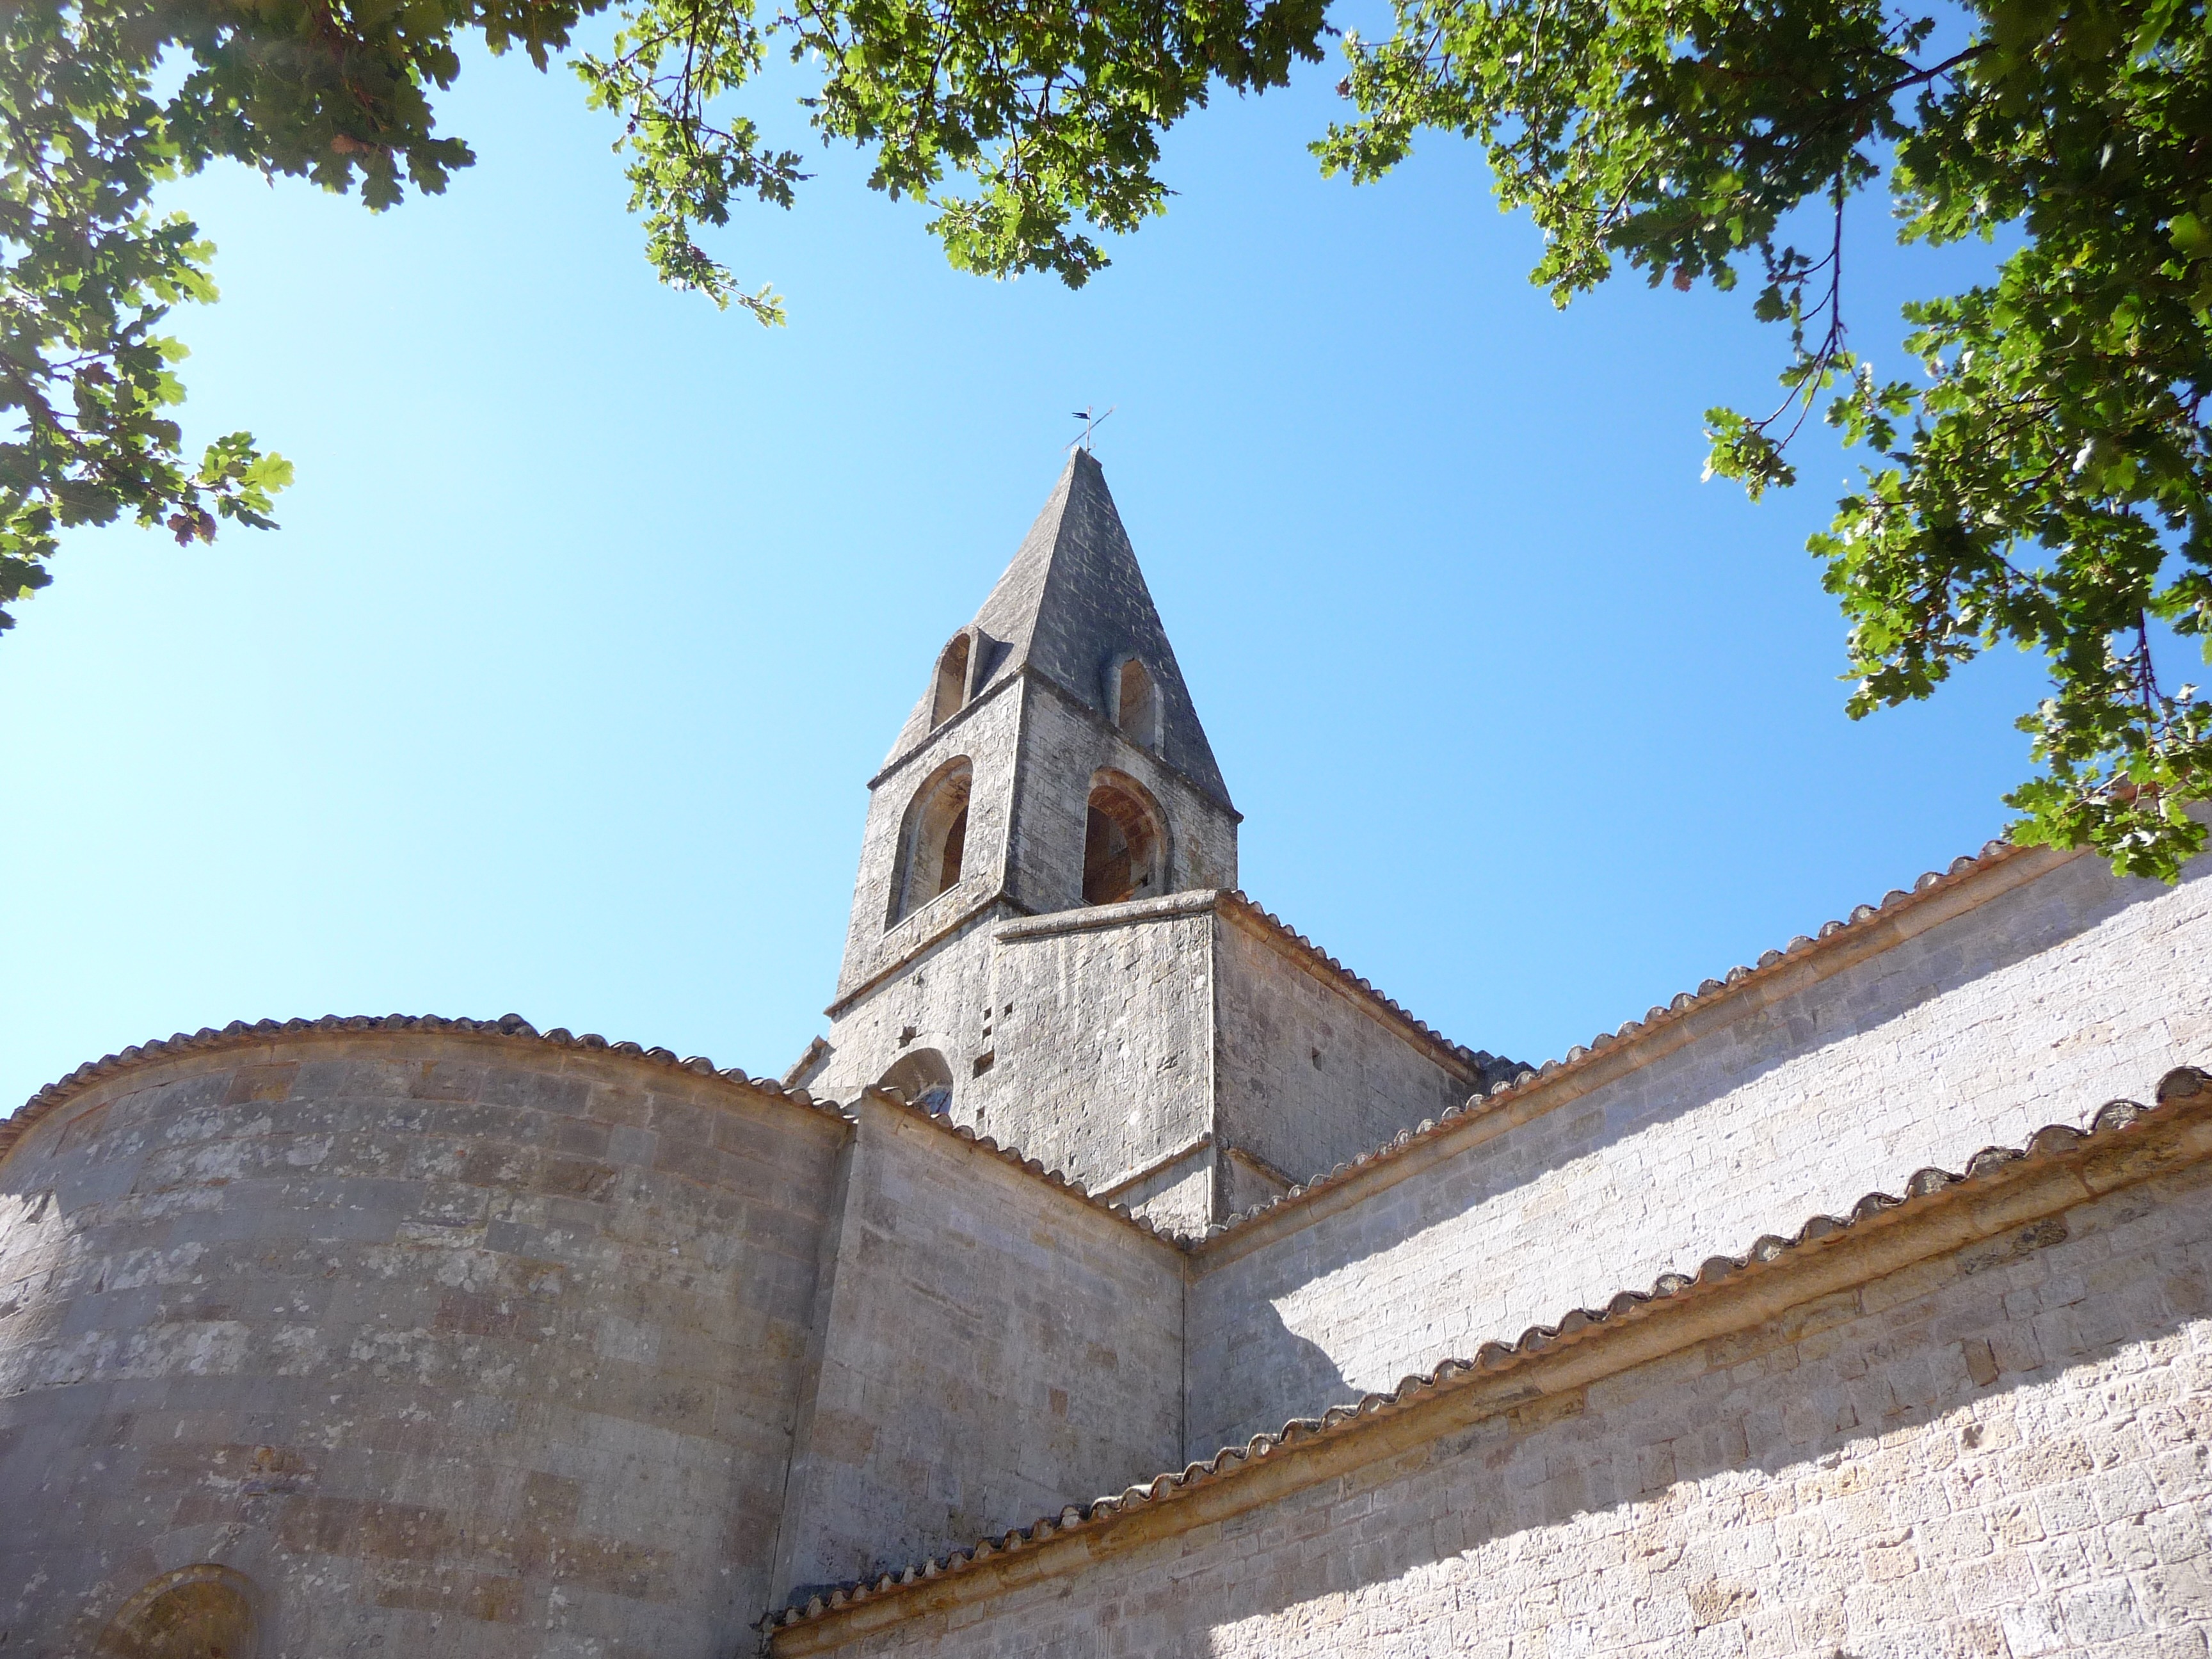
tree, sky, roof, building, wall, monument, facade, church, chapel, christian, place of worship, bell tower, medieval architecture, spire, steeple, monastery, provence, history, abbey, crete, believe, historic site, ancient history